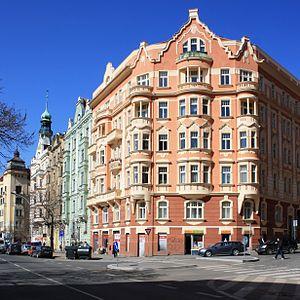
Vršovice est un quartier de Prague. Tout Vršovice se situe dans le district administratif de Prague 10. Vršovice est situé au sud-est du centre-ville. Il borde Vinohrady au nord, Nusle au sud-ouest, Michle au sud et Strašnice à l'est. Le nom est mentionné pour la première fois en 1088 dans le document fondateur du chapitre de Vyšehrad. En 1922, le quartier fut incorporé à la ville de Prague. Il compte 107 rues et 1 611 adresses et compte environ 38 700 habitants.